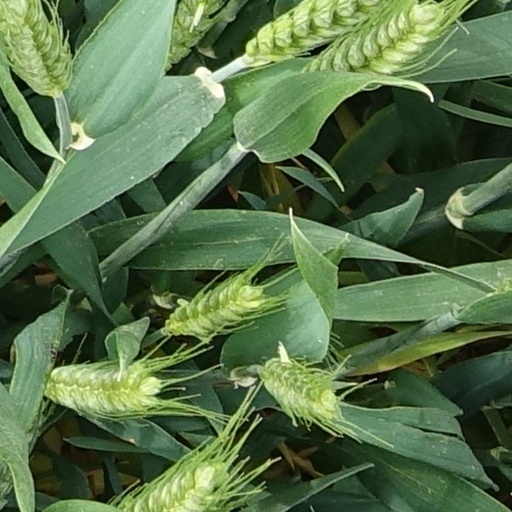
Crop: wheat